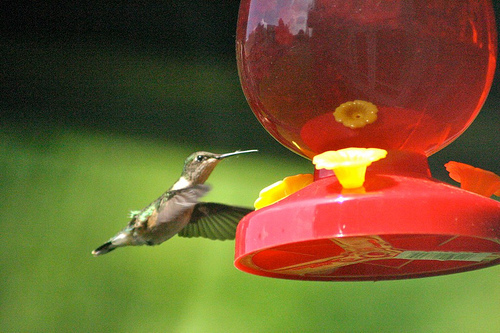
a small bird has a very long bill, a throat that is white, and uppertail coverts that are white.
this is a small brown and white bird with a long pointy beak.
this very small bird has a narrow long bill that is quite long compared to its body, and a colorful green and grey speckled back.
this is a small, brown bird with a white nape and green on the back.
this is a tiny bird with a tan body and darker wings, the beak is very thin and long.
this bird is grey with white and has a long, pointy beak.
a small brown bird, with a short tail, and a long pointed bill.
this particular bird has a belly that is gray and has gray wings
this bird has a white neck with a long pointed sharp bill
this bird is brown, white, and green in color, and has a long and very skinny beak.
Species: Ruby Throated Hummingbird